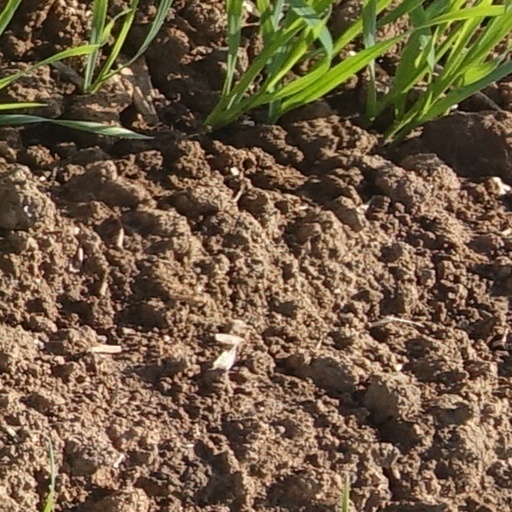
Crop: wheat